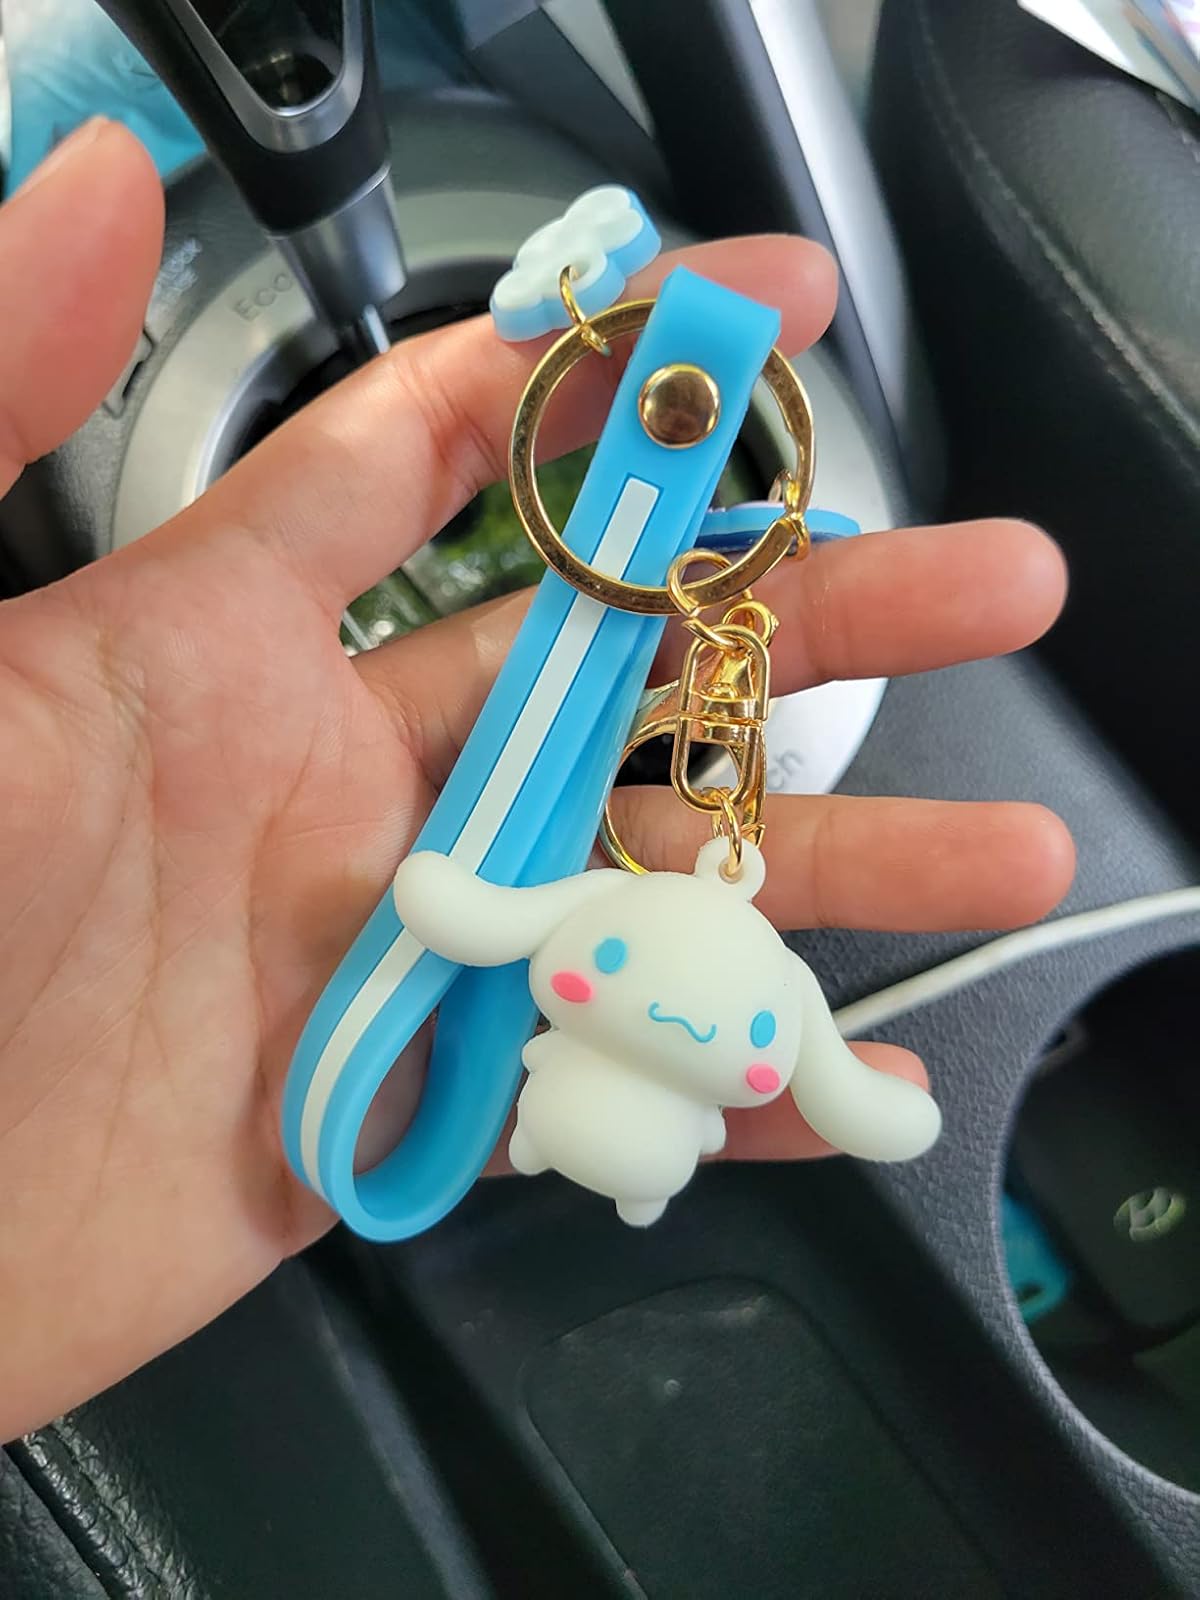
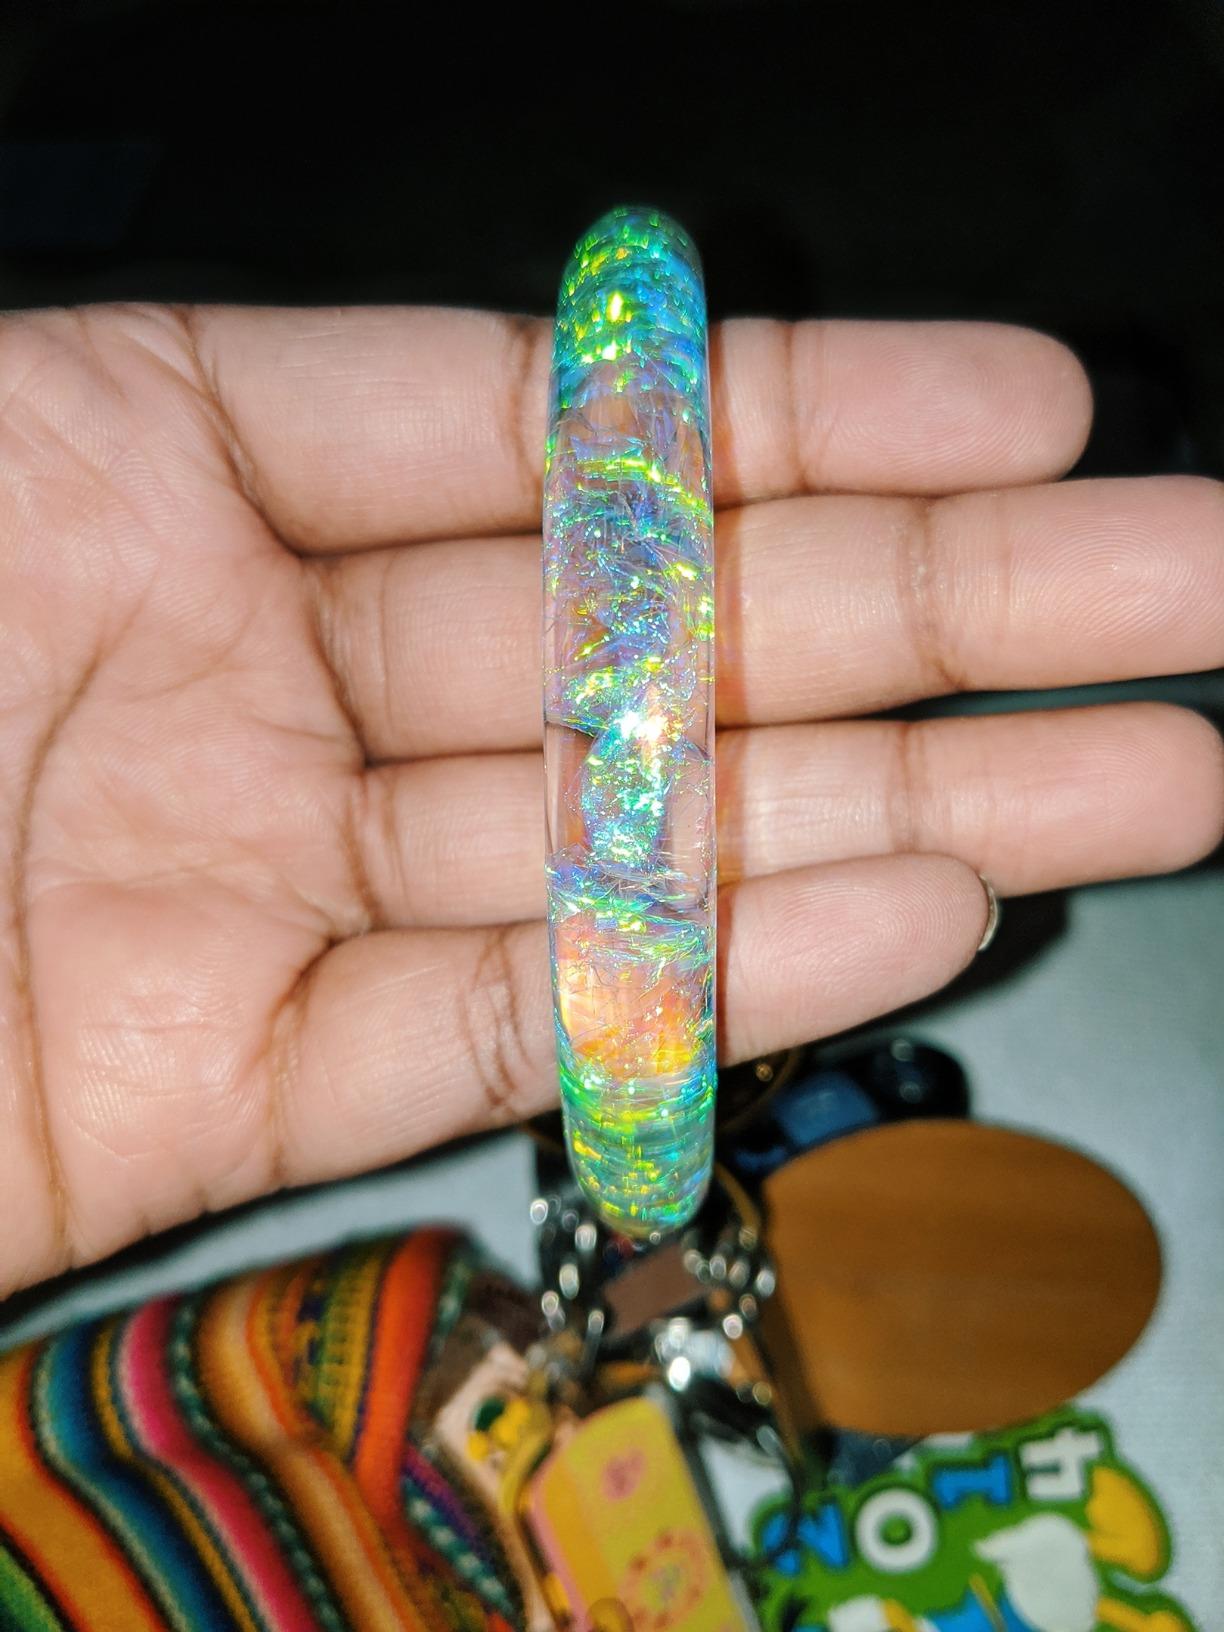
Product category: accessories_keychain
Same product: no